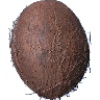
Label: Cocos 1